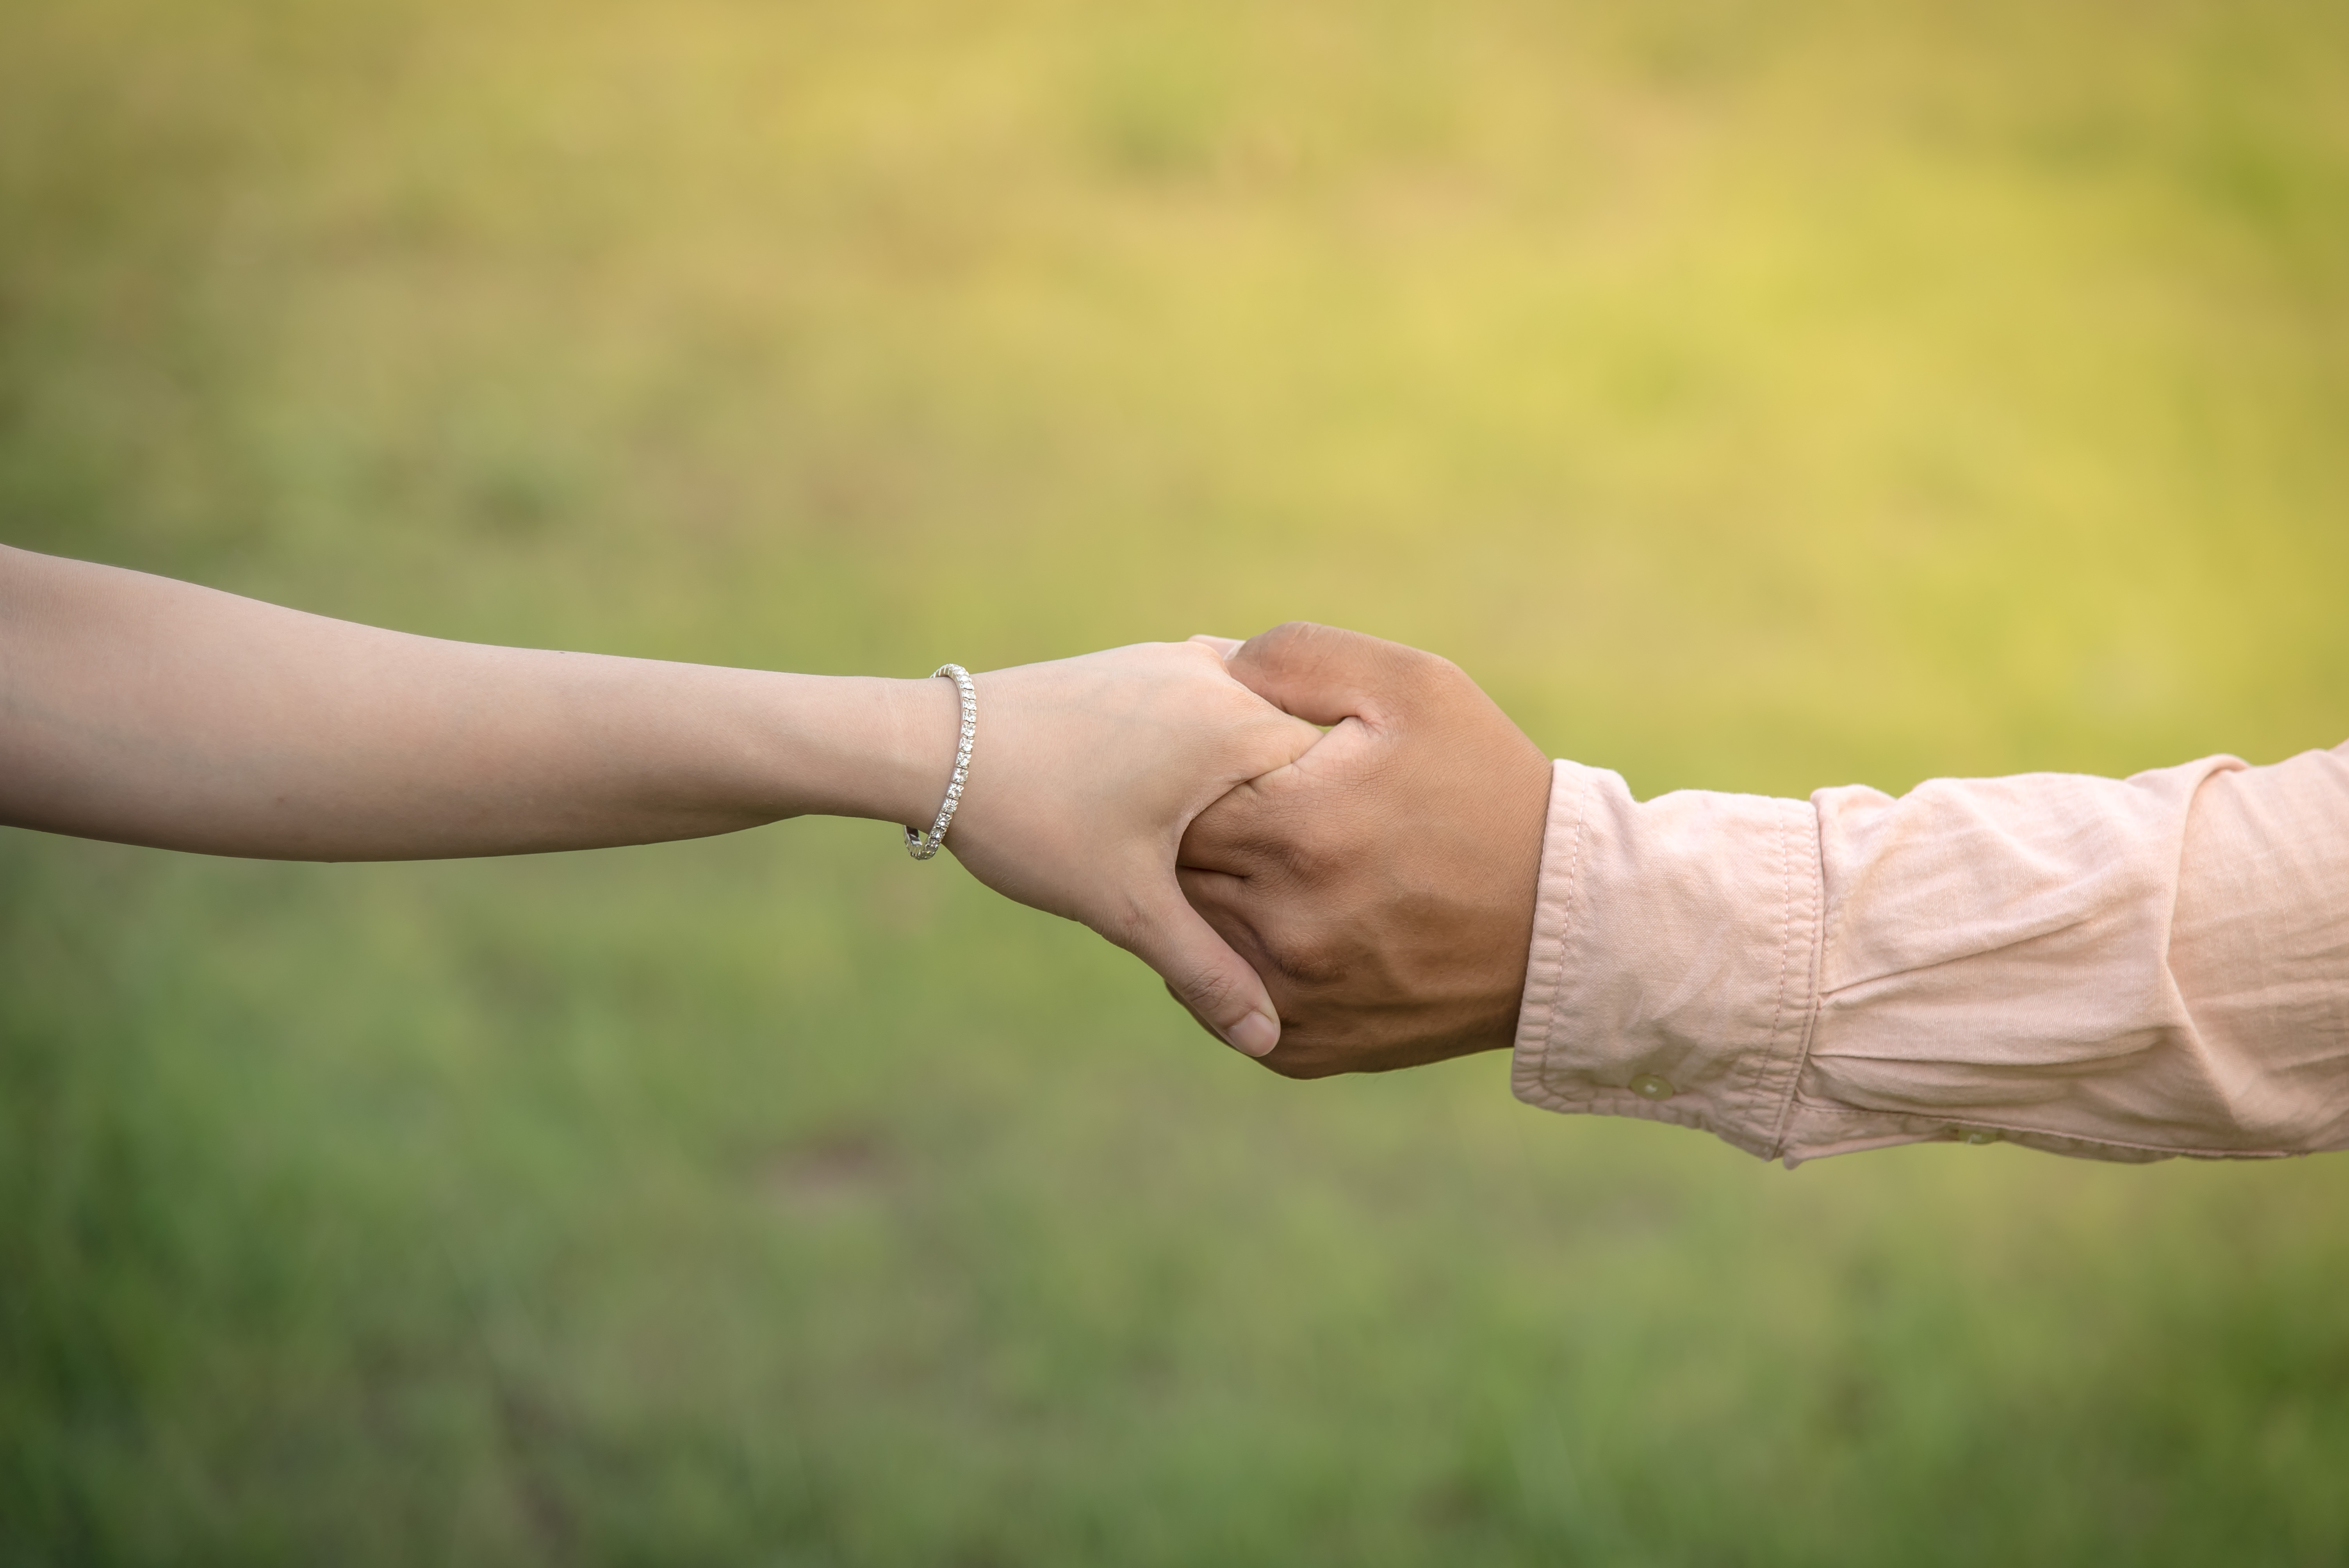
hand, man, grass, photography, sunlight, leg, love, finger, green, arm, wedding, holding hands, close up, hands, pair, hand in hand, emotion, interaction, promise, sense, portrait photography, men and women, human action, physical fitness